Power Farmstead

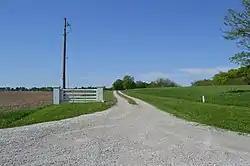
Driveway to the farm

The Power Farmstead is a historic farm located on County Road 9500N east of Cantrall, Illinois. George Power, a prominent early settler of northern Sangamon County, established the farm in the 1820s. The farm includes an intact collection of buildings which represent typical 19th-century farm life. In addition, the original farmhouse served as a local courthouse, as Power was Sangamon County's justice of the peace for two decades; Abraham Lincoln argued his first case in the courthouse. The farm was added to the National Register of Historic Places on May 1, 1989.